Wesley Snipes

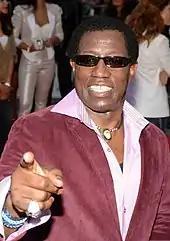
Snipes in 2014, at the French premiere of "The Expendables 3"

At the age of 23, Snipes was discovered by an agent while performing in a competition. He made his film debut in the 1986 Goldie Hawn vehicle "Wildcats". Later that year, he appeared on the TV show "Miami Vice" as a drug-dealing pimp in the episode "Streetwise" (first aired December 5, 1986). In 1987, he appeared as Michael Jackson's nemesis in the Martin Scorsese–directed music video "Bad" and the feature film "Streets of Gold". That same year, Snipes was also considered for the role of Geordi La Forge in the TV series "", but the role eventually went to LeVar Burton. Snipes auditioned and lobbied hard for the role of Leroy Green in the 1985 cult classic movie "The Last Dragon", but the role was given to Taimak instead.